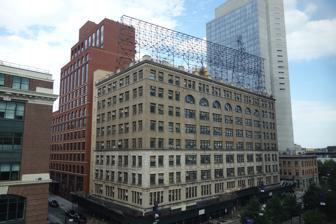
Building: Queens Plaza Court Building
Country: United States of America
Year built: 1912
Building in Queens, New York Departments of Education and Transportation Building Former names Queens Plaza Court Building Electric Building Pan American Building / PAA Building General information Architectural style Italianate Address 28-01–28-19 Queens Plaza North Long Island City , Queens, New York, US Coordinates 40°45′1″N 73°56′17″W / 40.75028°N 73.93806°W / 40.75028; -73.93806 Current tenants NYCDOE , NYCDOT Year(s) built 1912 Renovated 1927, 1953 Owner New York City Technical details Floor count 9 Design and construction Architecture firm Thompson & Frohling 28-11 Queens Plaza North , originally known as Queens Court Plaza or Queens Plaza Court , is an office building located at Queens Plaza North (Bridge Plaza North) and 29th Street in Long Island City, Queens , New York City. Currently city-owned, it is used as offices for the New York City Departments of Education and Transportation . Completed in 1912, it was one of the first office buildings constructed along Queens Plaza, which would evolve into a financial and commercial district. The building originally housed the Queens Chamber of Commerce and Long Island City Savings Bank, then served as regional offices for Consolidated Edison beginning in 1920. It was expanded from its original four stories into nine stories in 1927. After being used as Army barracks during World War II , the building became the Queens offices of Pan Am . The City of New York began using the building in 1964, and purchased the building in 1974. Description The building is located on the north side of the Queensboro Bridge Plaza (Queens Plaza or Bridge Plaza), the Queens approaches to the Queensboro Bridge , between 28th and 29th Streets. Across 28th Street to the west is the Brewster Building . This area on the north side of the bridge plaza is also known as Dutch Kills . The original section of the building fronts Bridge Plaza North, with an addition on the east side of the site at 29th Street; together, the entire building forms an L-shape. The building is nine stories tall, designed in Italianate architectural style. The original 1912-built portion of the building is four stories tall with a terracotta and limestone facade. Five additional stories were constructed in 1927, featuring a tan-brick exterior. Seven bays or columns of windows on the front (south) face are recessed into the building, topped by arched windows on the eighth floor. The main entrance at the center of the building is bracketed with neoclassical marble columns. The internal structure consists of a steel and concrete frame. The foundation of the original four-story building was designed to support additional floors above. Vaults are located underneath the west side of the building and the surrounding sidewalk. On the roof of the building is a large billboard sign, which currently features no advertising. The addition on 29th Street, completed in 1953, extends northward and is seven stories tall. It includes a parking garage inside. Usage The building currently contains offices for the New York City Department of Transportation (DOT), and the Department of Education (DOE). The DOE facilities include a Family Welcome Center to assist new immigrants in enrolling in school, and the offices for Region 4 (School Districts 24 and 30) serving Long Island City, Astoria and other nearby areas. The DOT facility includes the Traffic Management Center (TMC), co-operated with the New York State DOT and the New York City Police Department , located in a small room on the ground floor. The center monitors traffic and controls traffic signals throughout the entire city, and receives data from roadside sensors. Video feed from street cameras is viewed on numerous large monitors. The center was created in the 1960s and upgraded in 2008 and 2011. The third floor contained the NYPD Traffic Enforcement Training center for training civilian (non-police) traffic agents, until the opening of the New York City Police Academy in College Point in 2015. The building also contains the headquarters of the NYPD's School Safety Division , which serves DOE-operated schools. During its use as Consolidated Edison offices, the ninth floor of the building served as a cafeteria. Under Pan American Airways, the ninth floor was used as a ballroom and meeting space called the "Skyline Room" or "Skytop Roof". The upper floor was also used for meeting space following city takeover. In the past, a bank branch was located at the southeast corner of the building, utilizing the ground floor and basement. The most recent tenant of this space was a Citibank branch which closed in July 1990, around the time the nearby One Court Square tower opened with its own Citibank branch. Nearby points of interest In addition to the Brewster Building to the west, the former Corn Exchange Bank Building (now the Q4 Hotel) built in 1911 is located across the street to the east. The historic Chase Manhattan Bank Building is located two blocks to the east, adjacent to the modern Sven apartment tower . Dutch Kills Green park is located in front of the Chase Manhattan Bank Building in the median of Queens Plaza. Newcomers High School and the Academy of American Studies are located one block north at 41st Avenue. Transportation The elevated Queensboro Plaza station of the New York City Subway is located in the median of Queens Plaza, with entrances at 27th Street one block west. The underground Queens Plaza station is located two blocks east at Northern Boulevard and Jackson Avenue. The 21st Street–Queensbridge station is located to the west at 21st Street and 41st Avenue. Numerous MTA Regional Bus Operations routes operate in the area, including the Q32 , Q60 , and Q101 operating across the Queensboro Bridge into Midtown Manhattan, and the Q102 to Roosevelt Island . History Early history A 1913 illustration of the Queensboro Plaza station , showing the original four-story Queens Plaza Court Building and the Brewster Building . The Queensboro Bridge between Long Island City and Midtown Manhattan was completed in 1909. During the project, the road feeding into the bridge, originally called Jane Street, was widened from 60 feet (18 m) to 150 feet (46 m) and converted into a tree-lined boulevard and park plaza known as the Queensboro Bridge Plaza.−88 The 1,152-foot (351 m)-long plaza featured service roads on the north and south side leading into the bridge, with a wide landscaped park in the center. The opening of the bridge and the LIRR East River Tunnels into Manhattan immediately catalyzed activity and development in Long Island City. Shortly after the opening of the bridge, the Brewster Building was opened on Bridge Plaza North in 1910. On August 9, 1911, it was announced that the Queens Plaza Court Company purchased land along Bridge Plaza North across from the Brewster Building between Radde (28th) and Academy (29th) Streets, at the cost of approximately $175,000.  The company planned to construct a "modern fireproof office building" on the site, which measured 200 feet (61 m) (along Bridge Plaza North) by 70 feet (21 m). The president of the company was W. Elmer Payntar, with part of the land purchased from the estate of father George H. Payntar. The Payntar family had significant holdings in the Dutch Kills area prior to the 20th Century. Another portion of the plot was purchased from the Queensboro Corporation . The building was opened in 1912. The structure of the building was designed to support up to eight additional floors, to be erected at a later date. In September 1912, the Queens Chamber of Commerce, founded in 1911, was relocated from Jamaica to the building. That same month, the Long Island City Savings Bank relocated into the building from their original offices at 21 Jackson Avenue in Hunters Point , anticipating more business at the Bridge Plaza. The Manhattan and Queens Traction Company and the New York Telephone Company (now Verizon ) leased space in the building in 1913. In 1914 under Police Commissioner Arthur H. Woods , the NYPD established a headquarters for the detectives force of Queens in the building, including office space and a dormitory. With the construction of Queens Plaza Court and other nearby office and bank buildings, and the completion of the Queensboro Plaza station in 1917, Queens Plaza would become the financial hub of Long Island City, and a major financial, political, manufacturing, and transportation center within Queens. In February 1919, the Queens Plaza Court Building was acquired by the City Real Estate Company. At the time it was referred to as "Long Island City's largest office building". In August 1919, the Long Island City Savings Bank planned to move their offices out of the building. The space would be occupied by the New York and Queens Electric Light and Power Company, a predecessor to and later subsidiary of Consolidated Edison , who planned to construct a fifth floor atop the building. The building also housed offices of the East River Gas Company, another Con Edison predecessor. For these reasons, the Queens Plaza Court Building would become known as the "Electric Building" or "Electrical Building". Long Island City Savings would relocate to a new building across 29th Street in 1920, with the bank branch in the Electric Building leased by the American Trust Company. The Queens Chamber of Commerce would leave the Electric Building in September 1925, and move into the nearby Crescent Plaza Building, to make room for the expanding operations of the Power Company. In 1927, five additional floors were constructed atop the Electric Building. World War II and Pan Am takeover In August 1944 during World War II , the Army Corps of Engineers opened a 500,000-square-foot (46,000 m 2 ) Army Post Office on the site of the former Madison Square Garden Bowl , at 48th Street and Northern Boulevard along Sunnyside Yard . The facility would be used to send Christmas packages to soldiers deployed overseas, and was constructed from May to August over the course of 116 days. As part of the project, the Army's New York Port of Embarkation took over the Electric Building, and renovated it for use as barracks for the 2,000-to-4,000 soldiers working at the post office. The Power Company vacated the building, moving operations to its Astoria offices. Following the war, in February 1946 New York State Assemblyman Alexander Del Giorno proposed that the state acquire the Electric Building, to use as hub for the state agency offices of Queens. By June of that year, the building had been ceded back to Con Edison, who were looking to sell the building. In November 1946, Pan American World Airways moved into the upper eight floors of the Electric Building, leasing the building for 20 years. The building would be used for the company's systems offices, training departments, and its New York City reservations unit. This was in addition to the company's main headquarters in the Chrysler Building in Manhattan, and a Central Receiving Depot on Van Dam Street near Sunnyside . The building would become known as the "Pan Am Building" or "PAA Building", while the company referred to it as the "Long Island City Building" or "Queens Plaza Building". The "Skyline Room" or "Skytop Roof" on the ninth floor was opened on February 21, 1947. On October 21, 1948, Pan Am debuted an automatic communications network developed by AT&T Long Lines , to improve ticket transactions between multiple airports. The central " nerve center " for the system was a telephone exchange in the Long Island City building. By September 1951, most of the Atlantic Division offices of Pan Am were relocated from LaGuardia Airport to the Long Island City building, with others moved to Idlewild Airport (now JFK Airport). In 1952, Pan American announced a project to create a seven-story addition to the back of the building, adding 50,000 square feet (4,600 m 2 ) of space and an interior parking garage. The original structure would also be modernized, and the exterior facade would be cleaned. City operations In 1963, the City of New York began negotiating to lease space in the Pan Am Building for the Bureau of Buildings, Design and Construction of the Board of Education . In April 1963, Pan Am began vacating the Long Island City building, moving operations to their new corporate headquarters (now the MetLife Building ) on 45th Street in Midtown Manhattan. In August 1963, it was announced that the city Department of Traffic would move into the Long Island City building, along with the Board of Education's design and construction division and division of maintenance and operation. The city agencies moved into the building in February 1964. The Board of Education divisions relocated from 42-15 Crescent Street on the south side of Queens Plaza, taking up the second through sixth floors in the building. The Traffic Department, relocating from 100 Gold Street in Lower Manhattan, would occupy the seventh and eighth floors. In September 1964, the New York City Board of Estimate approved a ten-year lease of space in the Pan Am Building for both agencies. On December 17, 1964, what is now the Traffic Management Center was opened as part of a new citywide computerized traffic monitoring system. The center included a UNIVAC 1004 card processor computer. In 1974, the building was purchased by the city for $5.25 million. It was determined to be less expensive to acquire the building outright rather than continue leasing it. References